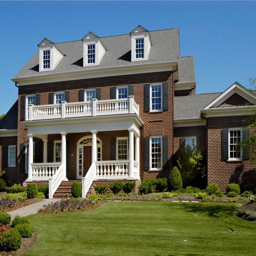
browse pictures of homes that have incorporated the classic look of brick into their exterior design .